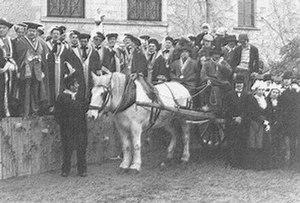
Intronisation historique Fins Gousiers d'Anjou
La confrérie des Fins Gousiers d’Anjou est sans doute un des représentants les plus actifs du terroir français et plus particulièrement celui de l’Anjou.